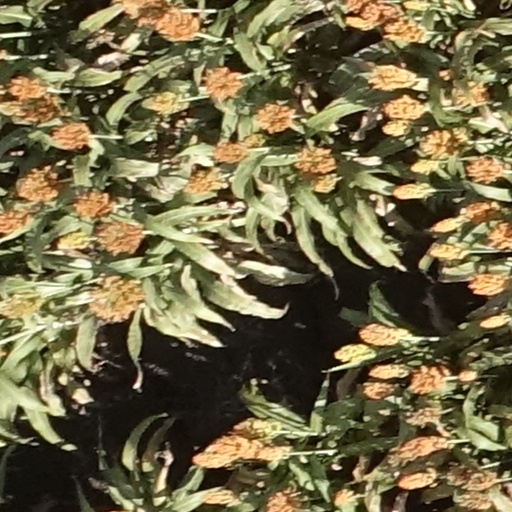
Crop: sorghum